Pepper Potts

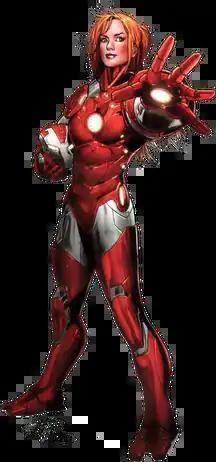
Pepper Potts / Rescue. Cover of "The Invincible Iron Man" Vol. 2 #29 (August 2010).Art by Stuart Immonen.

Virginia "Pepper" Potts is a character appearing in American comic books published by Marvel Comics. Created by writers Stan Lee and Robert Bernstein, and designed by artist Don Heck, the character first appeared in "Tales of Suspense" #45 (September 1963). Pepper Potts is a supporting character and love interest of the superhero Tony Stark / Iron Man. The character has also been known as Hera and Rescue at various points in her history.